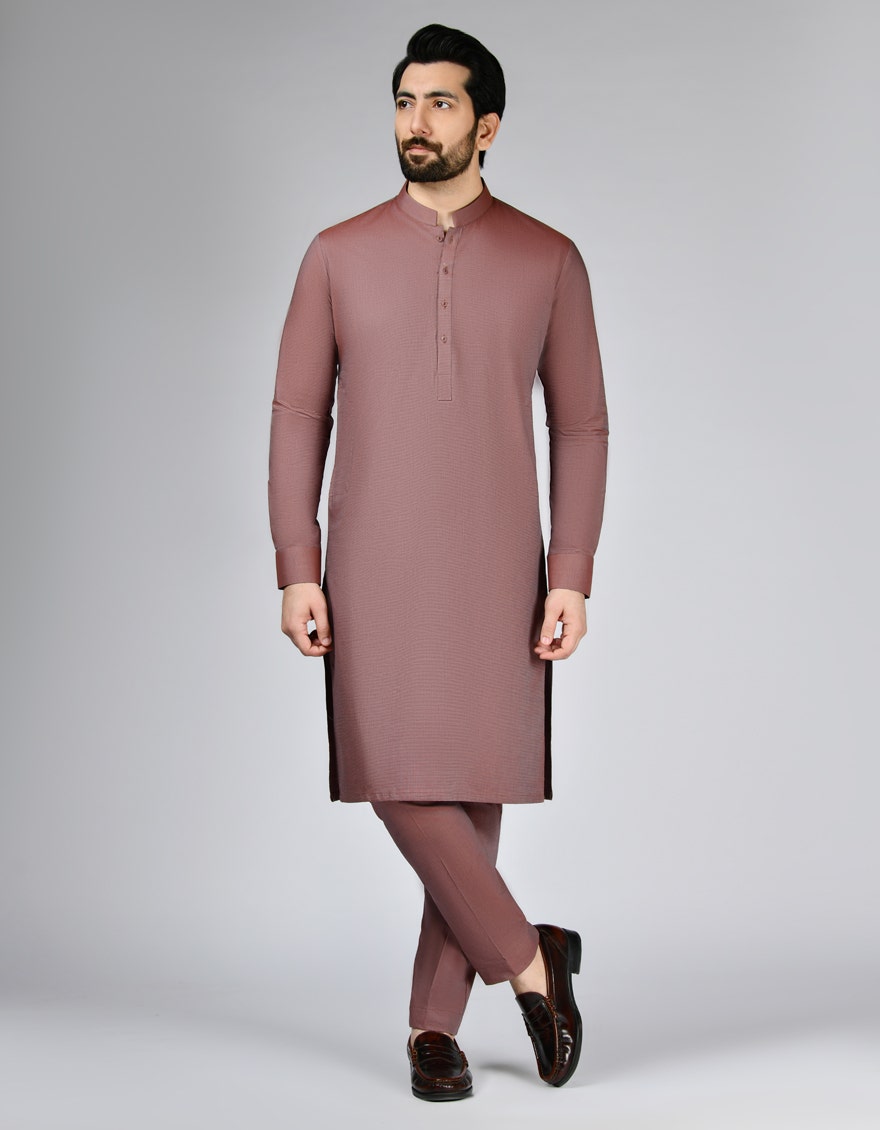
mauve kurta